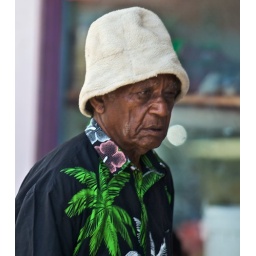
man in white hat close up savusavu FIji